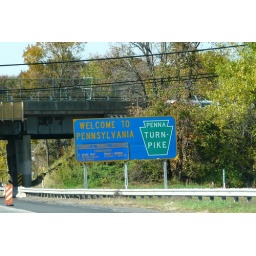
Shot out the car window on Interstate 276 west in Pennsylvania on the way to Hershey, Pennsylvania 10-23-10